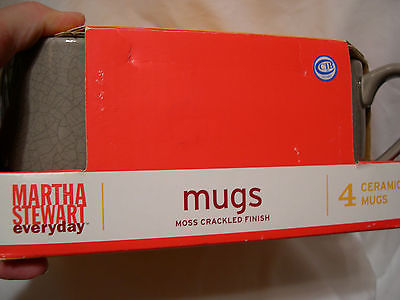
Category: mug